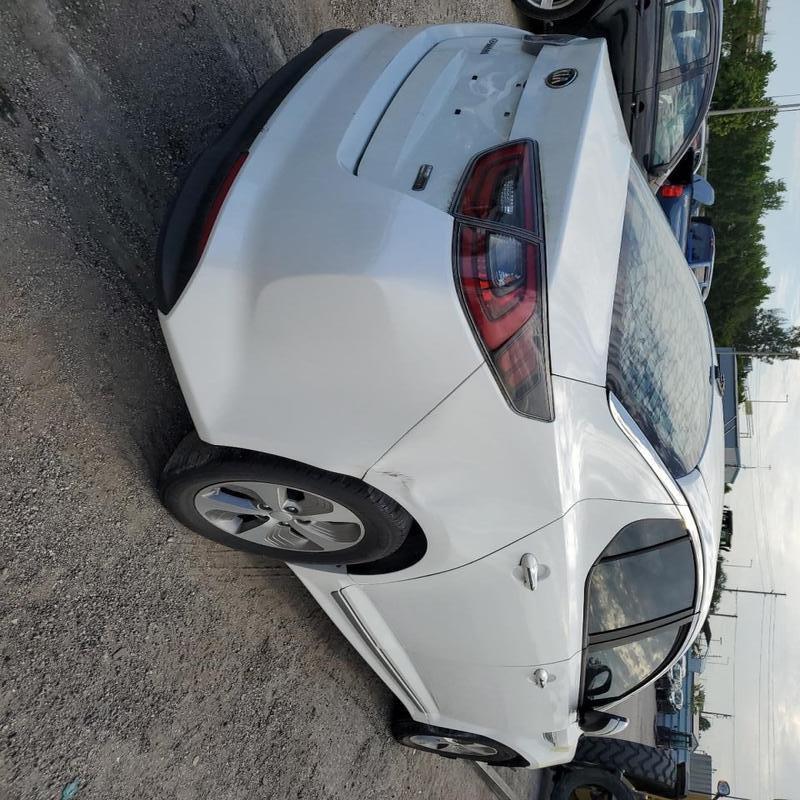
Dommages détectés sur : aile arrière droite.
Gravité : mineur